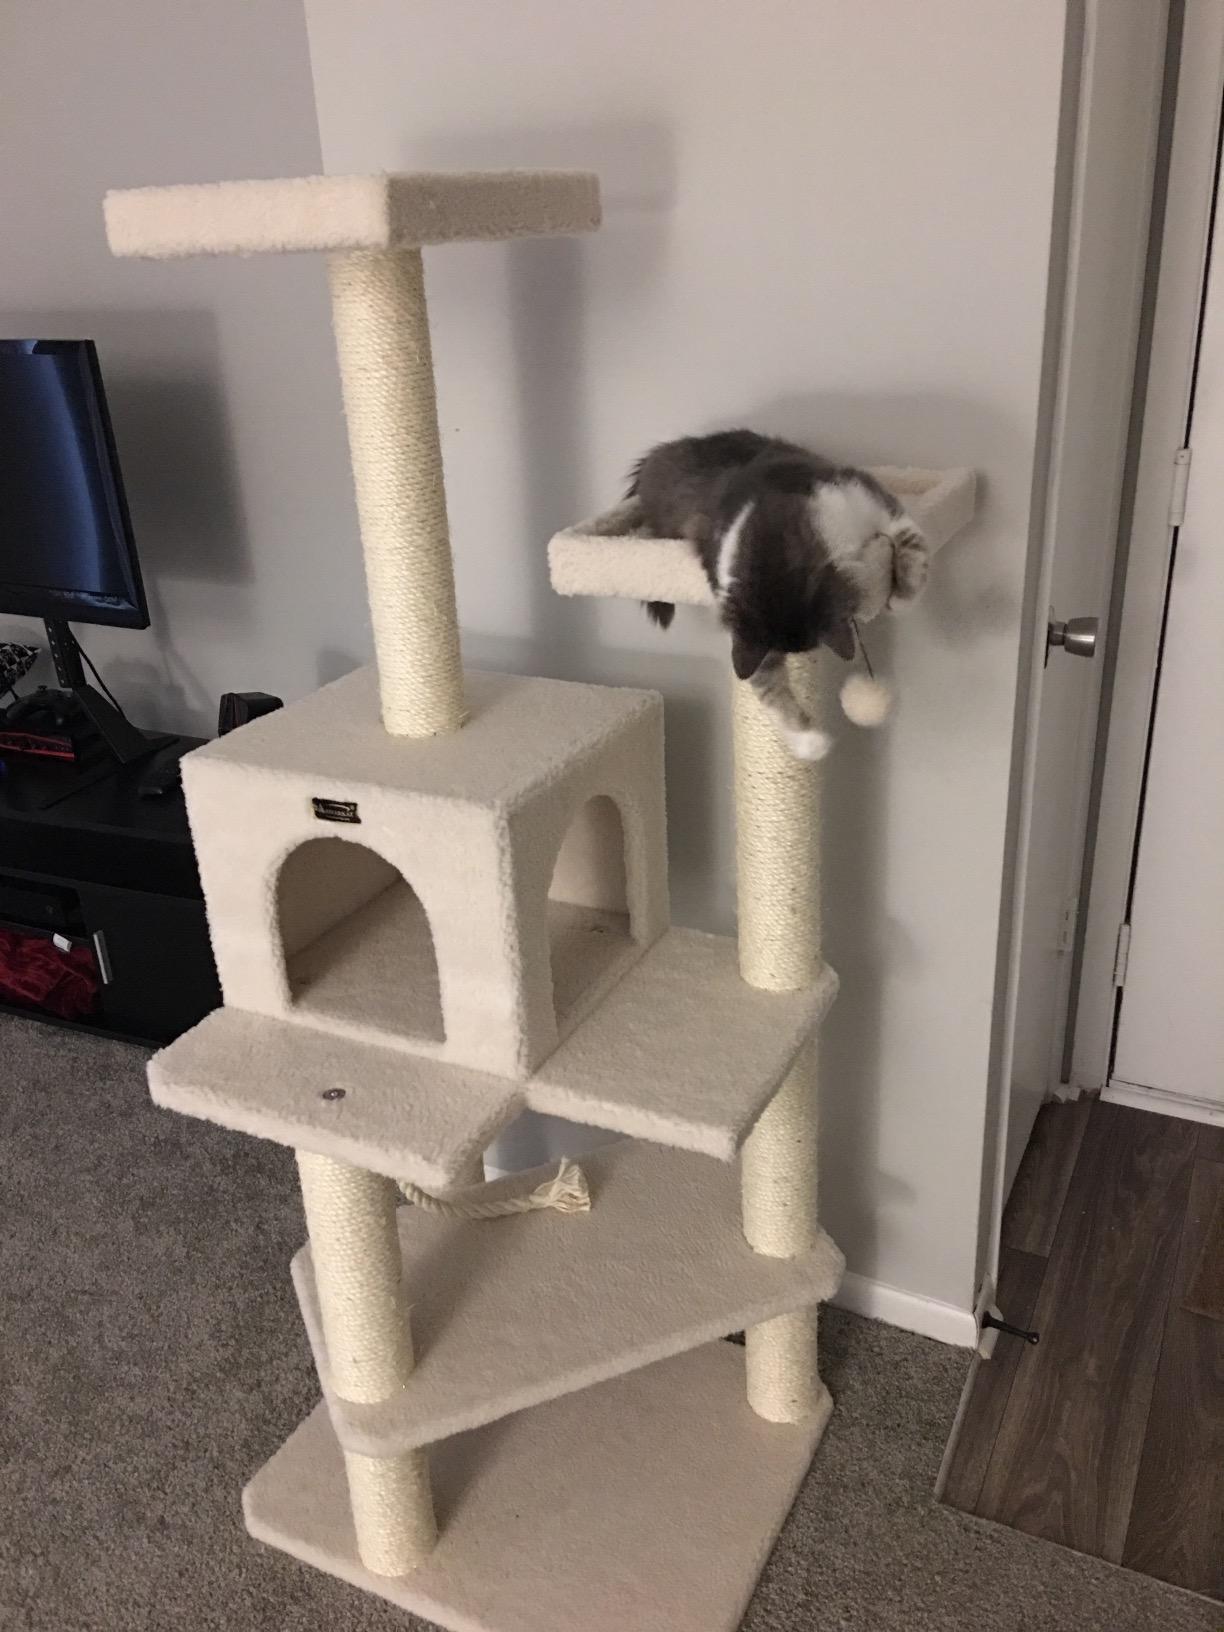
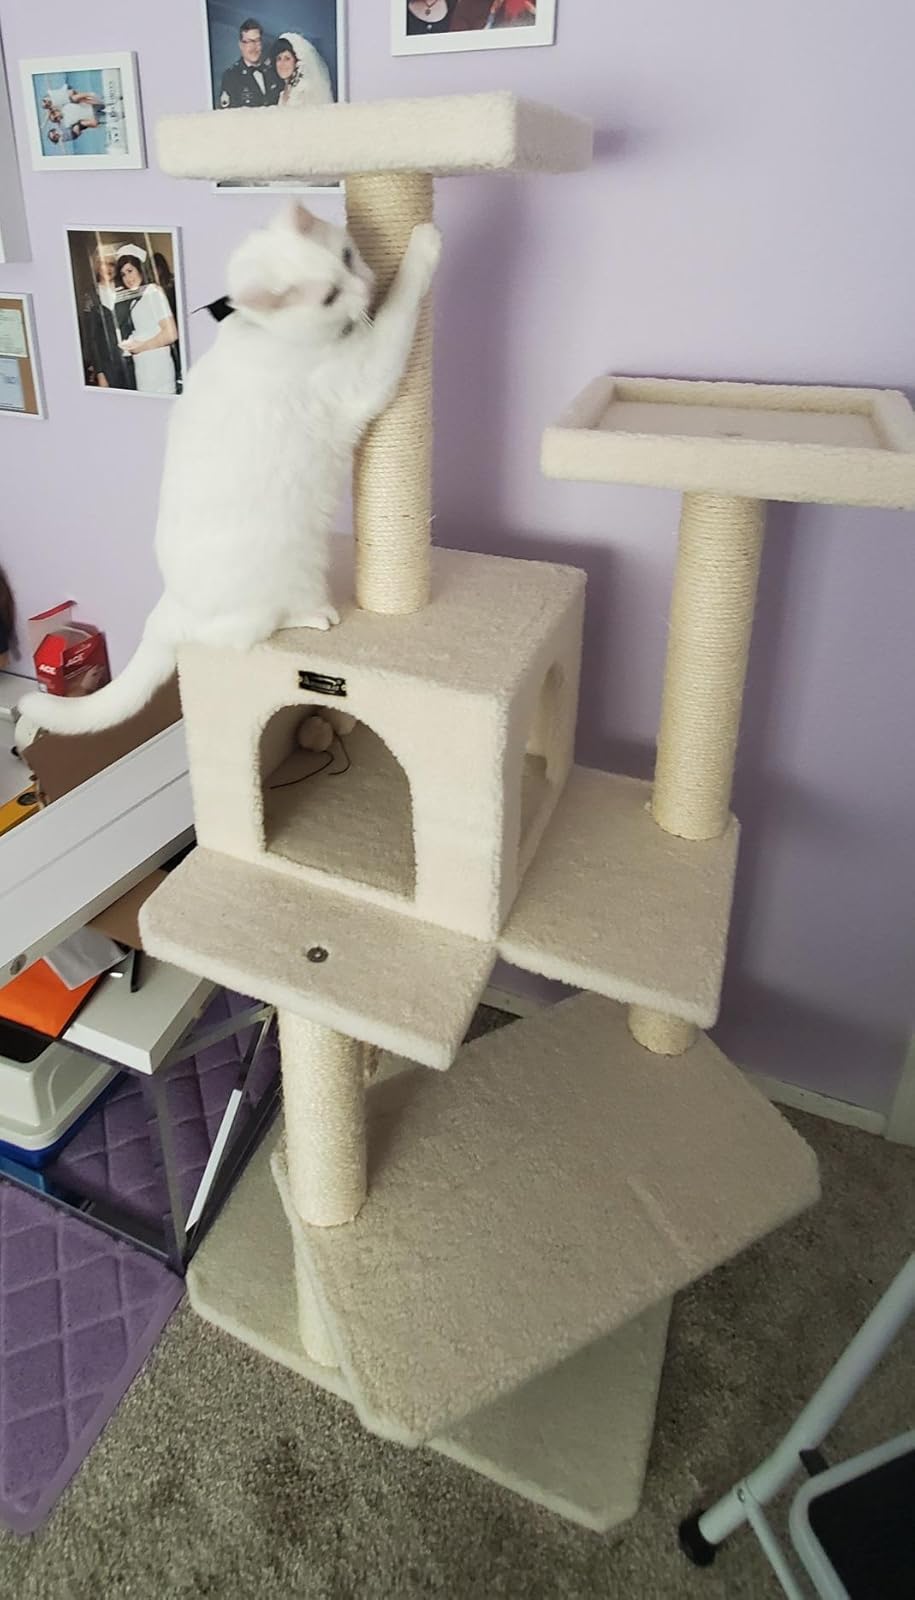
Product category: items_cat tree
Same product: yes